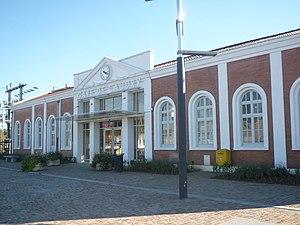
Gare de Caudry, Nord, Nord-Pas-de-Calais, France.
La gare de Caudry est une gare ferroviaire française de la ligne de Busigny à Somain, située sur le territoire de la commune de Caudry, dans le département du Nord, en région Hauts-de-France.